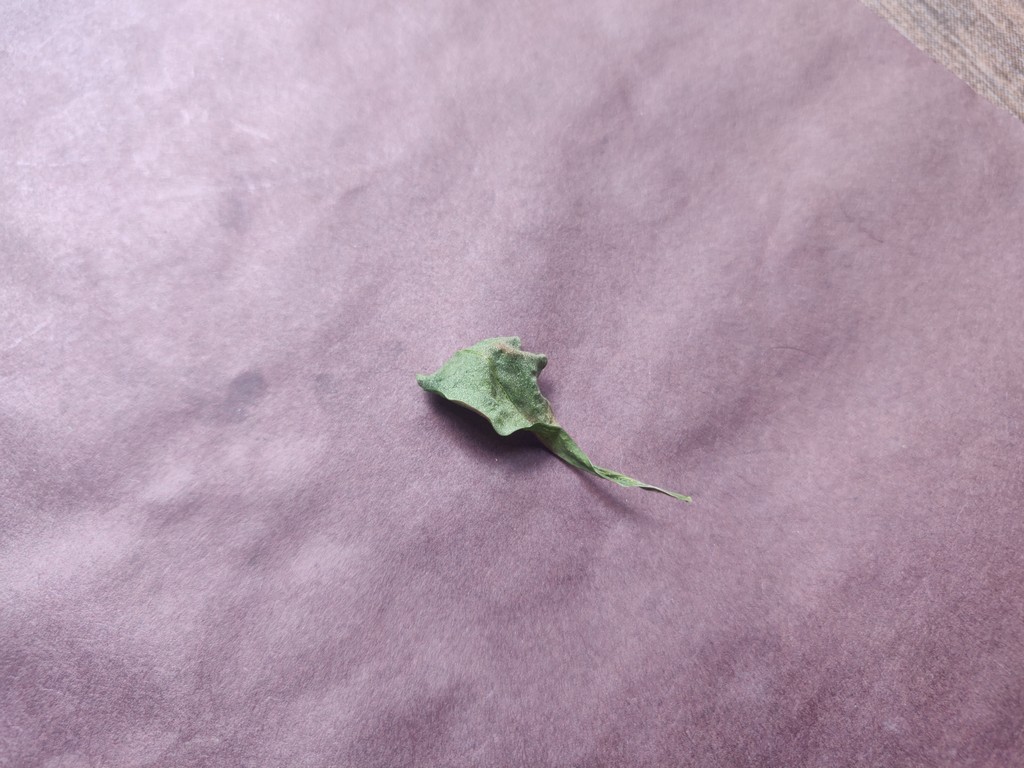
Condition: Dried
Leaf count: single
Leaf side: unknown